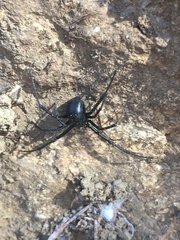
Species: Lactrodectus_hesperus